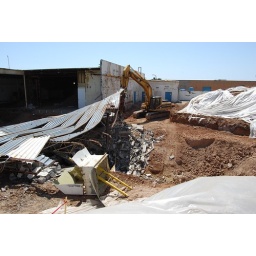
No it's a shear, CAT 330 assisting in the demo of the exterior wall section and a partial roof section...